Hale Products Incorporated

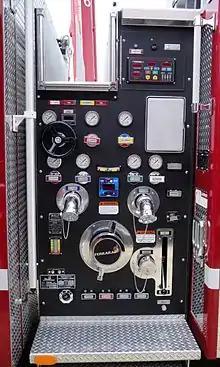
Hale midship pump panel (Ferrara Fire Apparatus)

Hale Products Incorporated is a unit of IDEX Corporation. Like its parent, IDEX, Hale manufactures hydraulic equipment. However, this equipment is designed almost exclusively for the fire and rescue field.